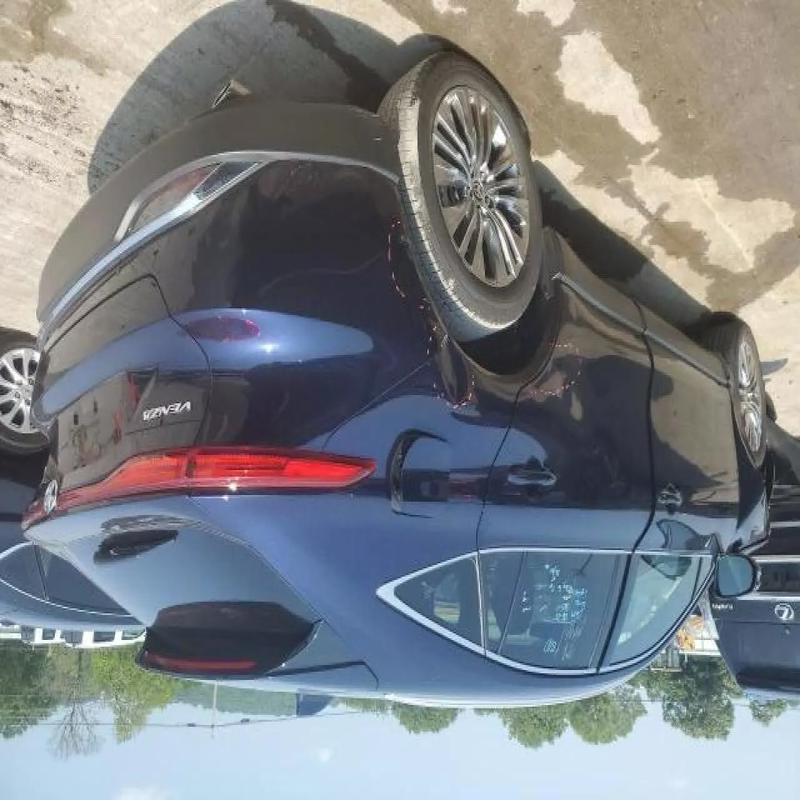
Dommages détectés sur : porte arrière gauche, aile arrière gauche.
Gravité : mineur